Kira Yoshinaka

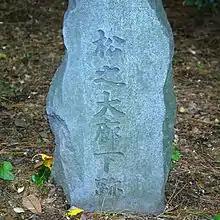
This monument marks the former location of the Great Corridor of Pines at Edo Castle, where Asano Naganori attempted to kill Kira Yoshinaka.

Born in 1641, he was the eldest son of Kira Yoshifuyu of the Kira clan. His mother was a member of the high-ranking Sakai clan. On the death of his father in 1668, Kira became the 17th head of the household, inheriting lands evaluated at 4,200 "koku". His wife was from the Uesugi clan, and his eldest son was adopted by Uesugi Tsunakatsu, the head of the Dewa Yonezawa "han", taking the name Tsunanori. Kira named his second son as his heir, but when that son died, he adopted Tsunanori's second son, strengthening the connection between the Kira clan and the Uesugi.